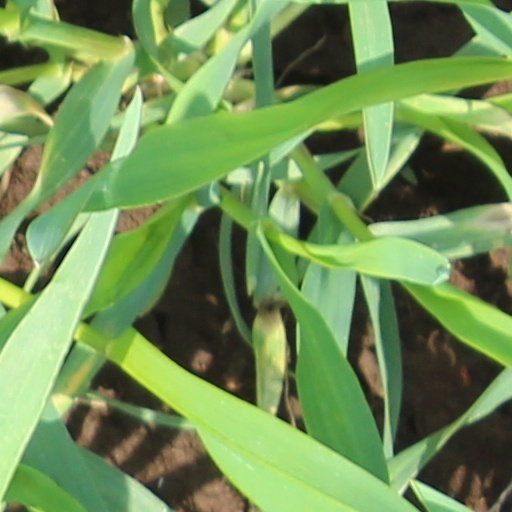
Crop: wheat